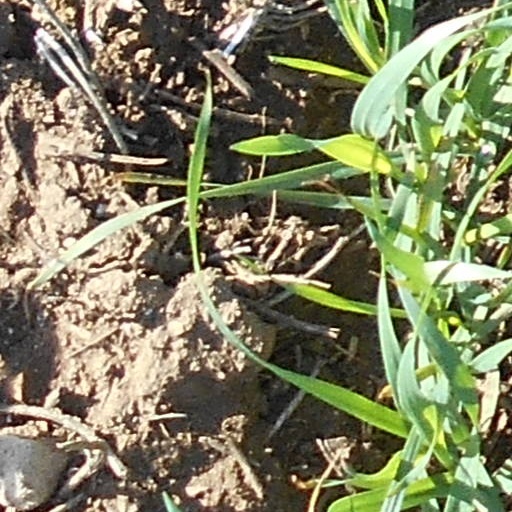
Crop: wheat